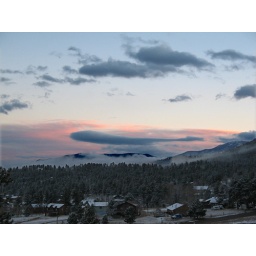
Approaching Tom and Sherry's house (which is nestled in the forest below), Bailey, Colorado, Nov 05